Aériane Swift

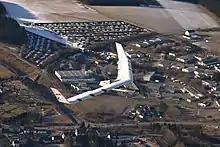
Swift'Lite glider in flight

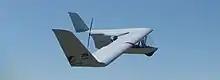
Swift single-seat lightweight motor-glider

The Swift (an acronym for 'Swept Wing with Inboard Flap for Trim') was originally conceived as a rigid hang glider with sailplane-like performance. Bright Star Gliders had developed the 1989 U.S. National Hang Gliding Championship winning Odyssey prototype. Meanwhile Professor Ilan Kroo and a group of graduate students at Stanford University had developed the Stanford SWIFT design project. When Brian Porter of Bright Star met Stanford student Steve Morris, the projects merged. Bright Star constructed the revised SWIFT and its first flight took place in December 1989.